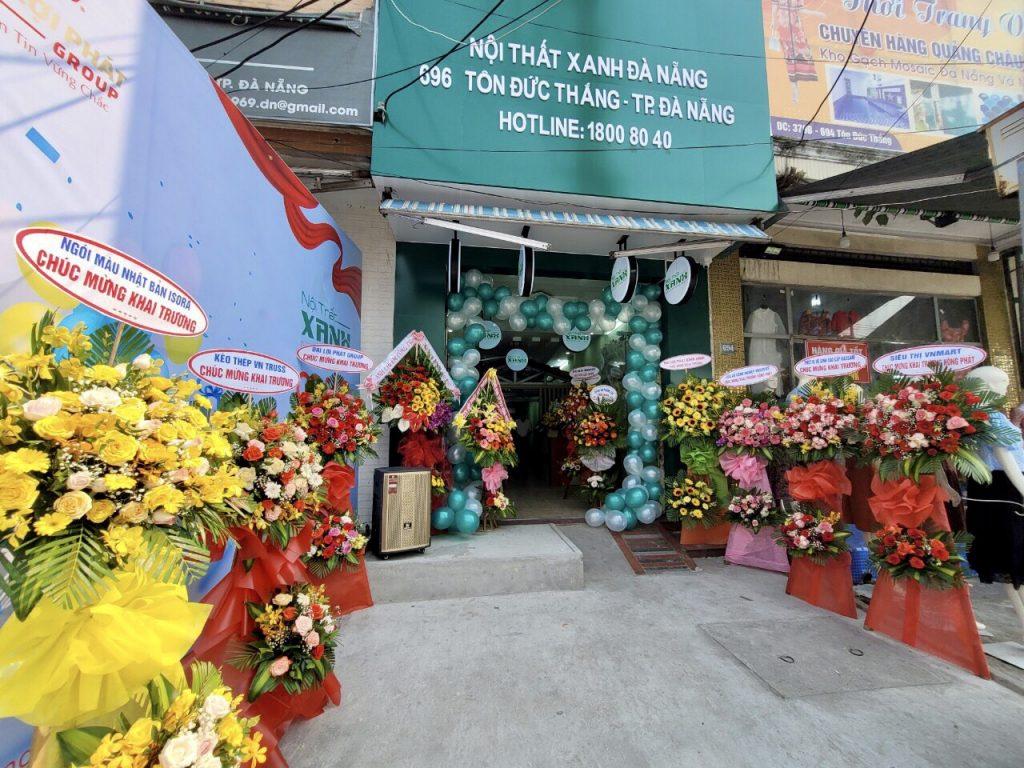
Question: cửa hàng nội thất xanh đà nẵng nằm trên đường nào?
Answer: tôn đức thắng